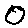
Label: 0